Mulholland Falls

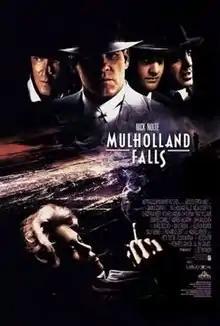
Theatrical release poster

Mulholland Falls is a 1996 American neo-noir crime thriller film directed by Lee Tamahori, written by Pete Dexter, and starring an ensemble cast featuring Nick Nolte, Jennifer Connelly, Chazz Palminteri, Michael Madsen, Chris Penn, Melanie Griffith, Andrew McCarthy, Treat Williams, and John Malkovich.